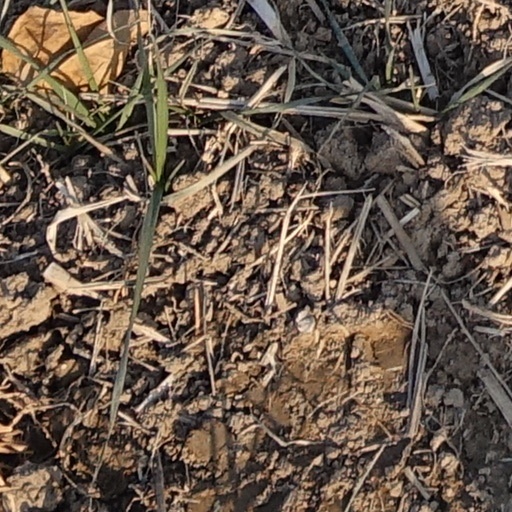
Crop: wheat